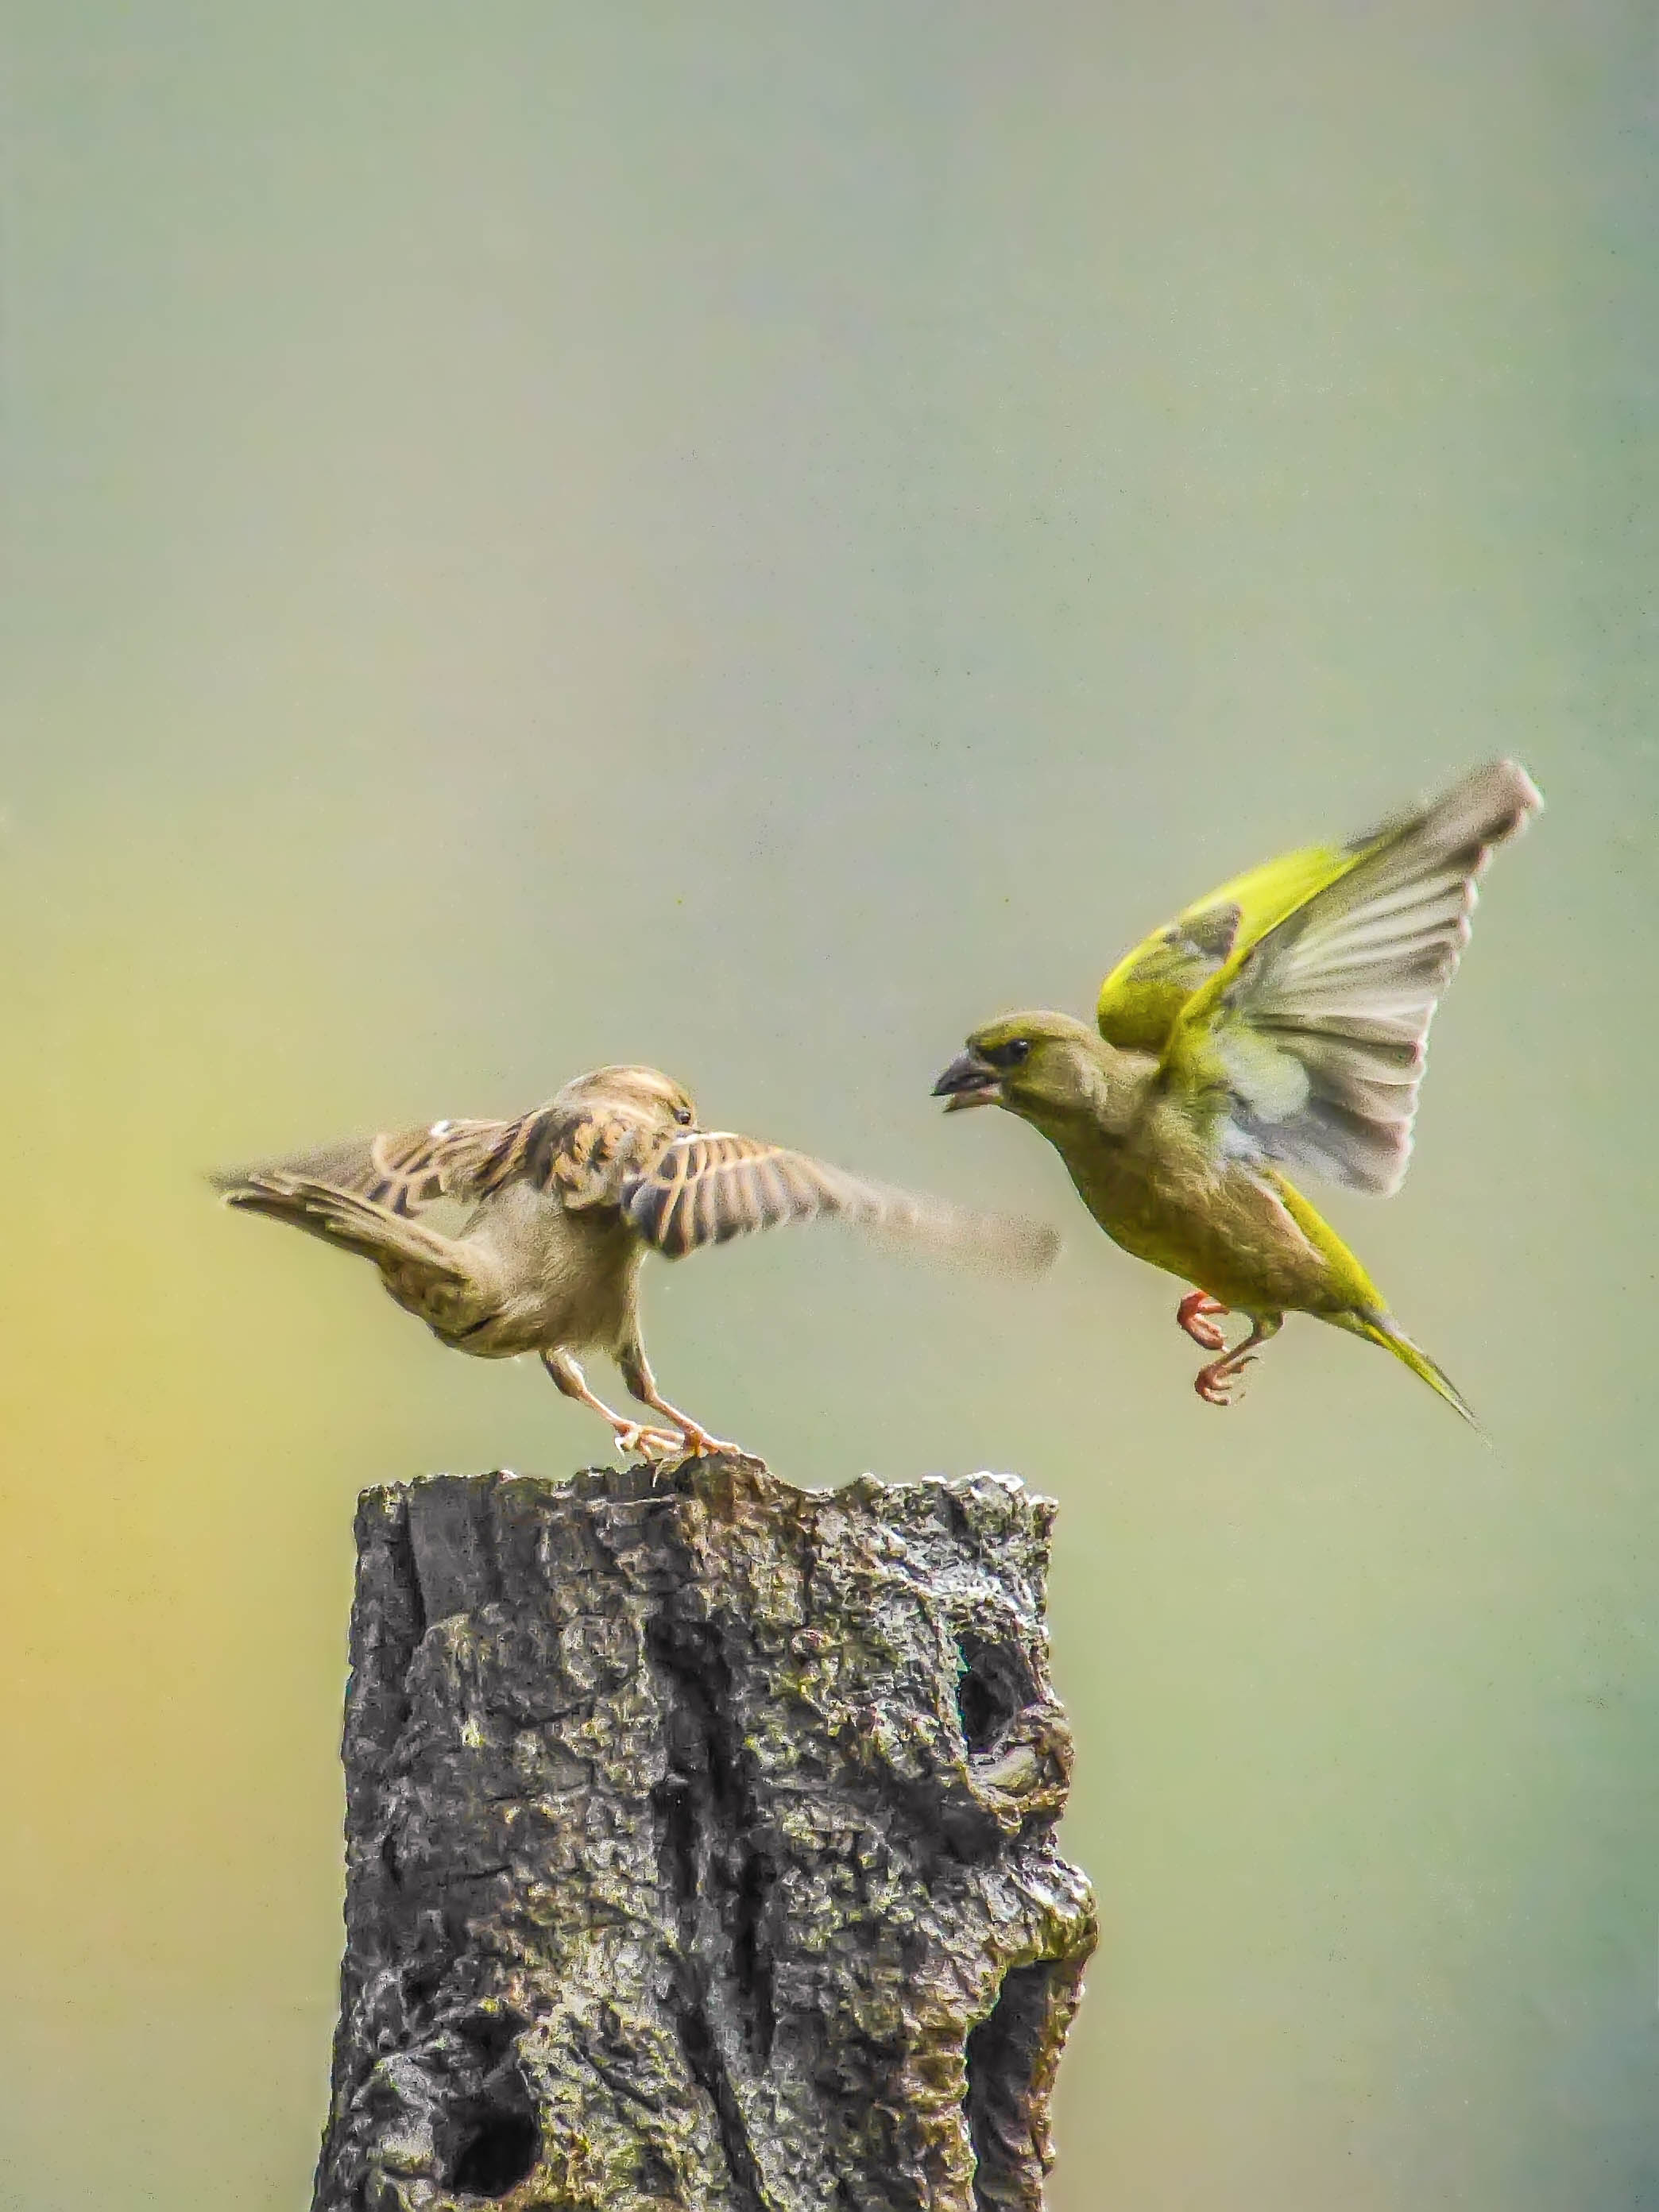
nature, branch, bird, wing, wildlife, action, hummingbird, fauna, vertebrate, sparrow, finch, greenfinch, perching bird